Kōki Hirota

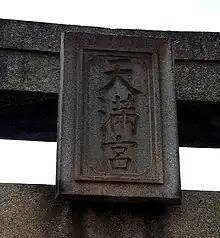
Name plate of Suikyo Shrine written by Hirota at the age of 11

Hirota was born on 14 February 1878, in in what is now part of Chūō-ku, Fukuoka, Fukuoka Prefecture, to stonemason Hirota Tokubei (廣田 徳平). His father had been adopted into the Hirota family of stonemasons.